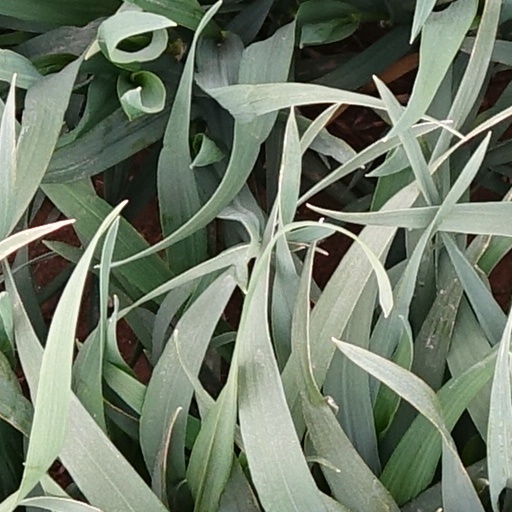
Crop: wheat